Nanobatteries

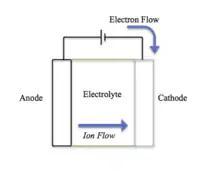
A basic schematic of how an ion battery works. The blue arrows indicate discharging. If both arrows reversed direction, the battery would be charging and this battery would then be considered a secondary (rechargeable) battery.

The anode and cathode have two different chemical potentials, which depend on the reactions that occur at either terminus. The electrolyte can be a solid or liquid that is ionically conductive. The boundary between the electrode and electrolyte is called the solid-electrolyte interphase (SEI). Connecting a circuit across the electrodes causes the chemical energy stored in the battery to be converted to electrical energy.